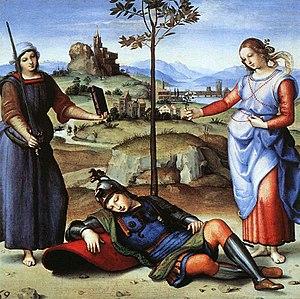
Les Punica sont un poème épique du poète latin Silius Italicus racontant la Deuxième guerre punique. Composée de 12 000 vers répartis en 17 chants, l'œuvre a été écrite vers la fin de la dynastie des Flaviens.